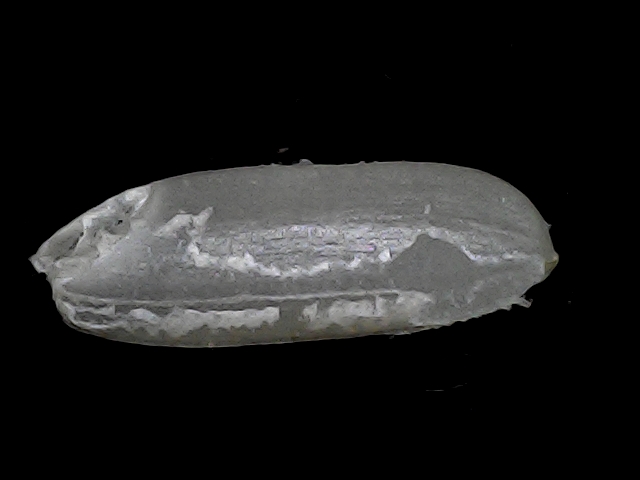
Rice variety: BRRI67